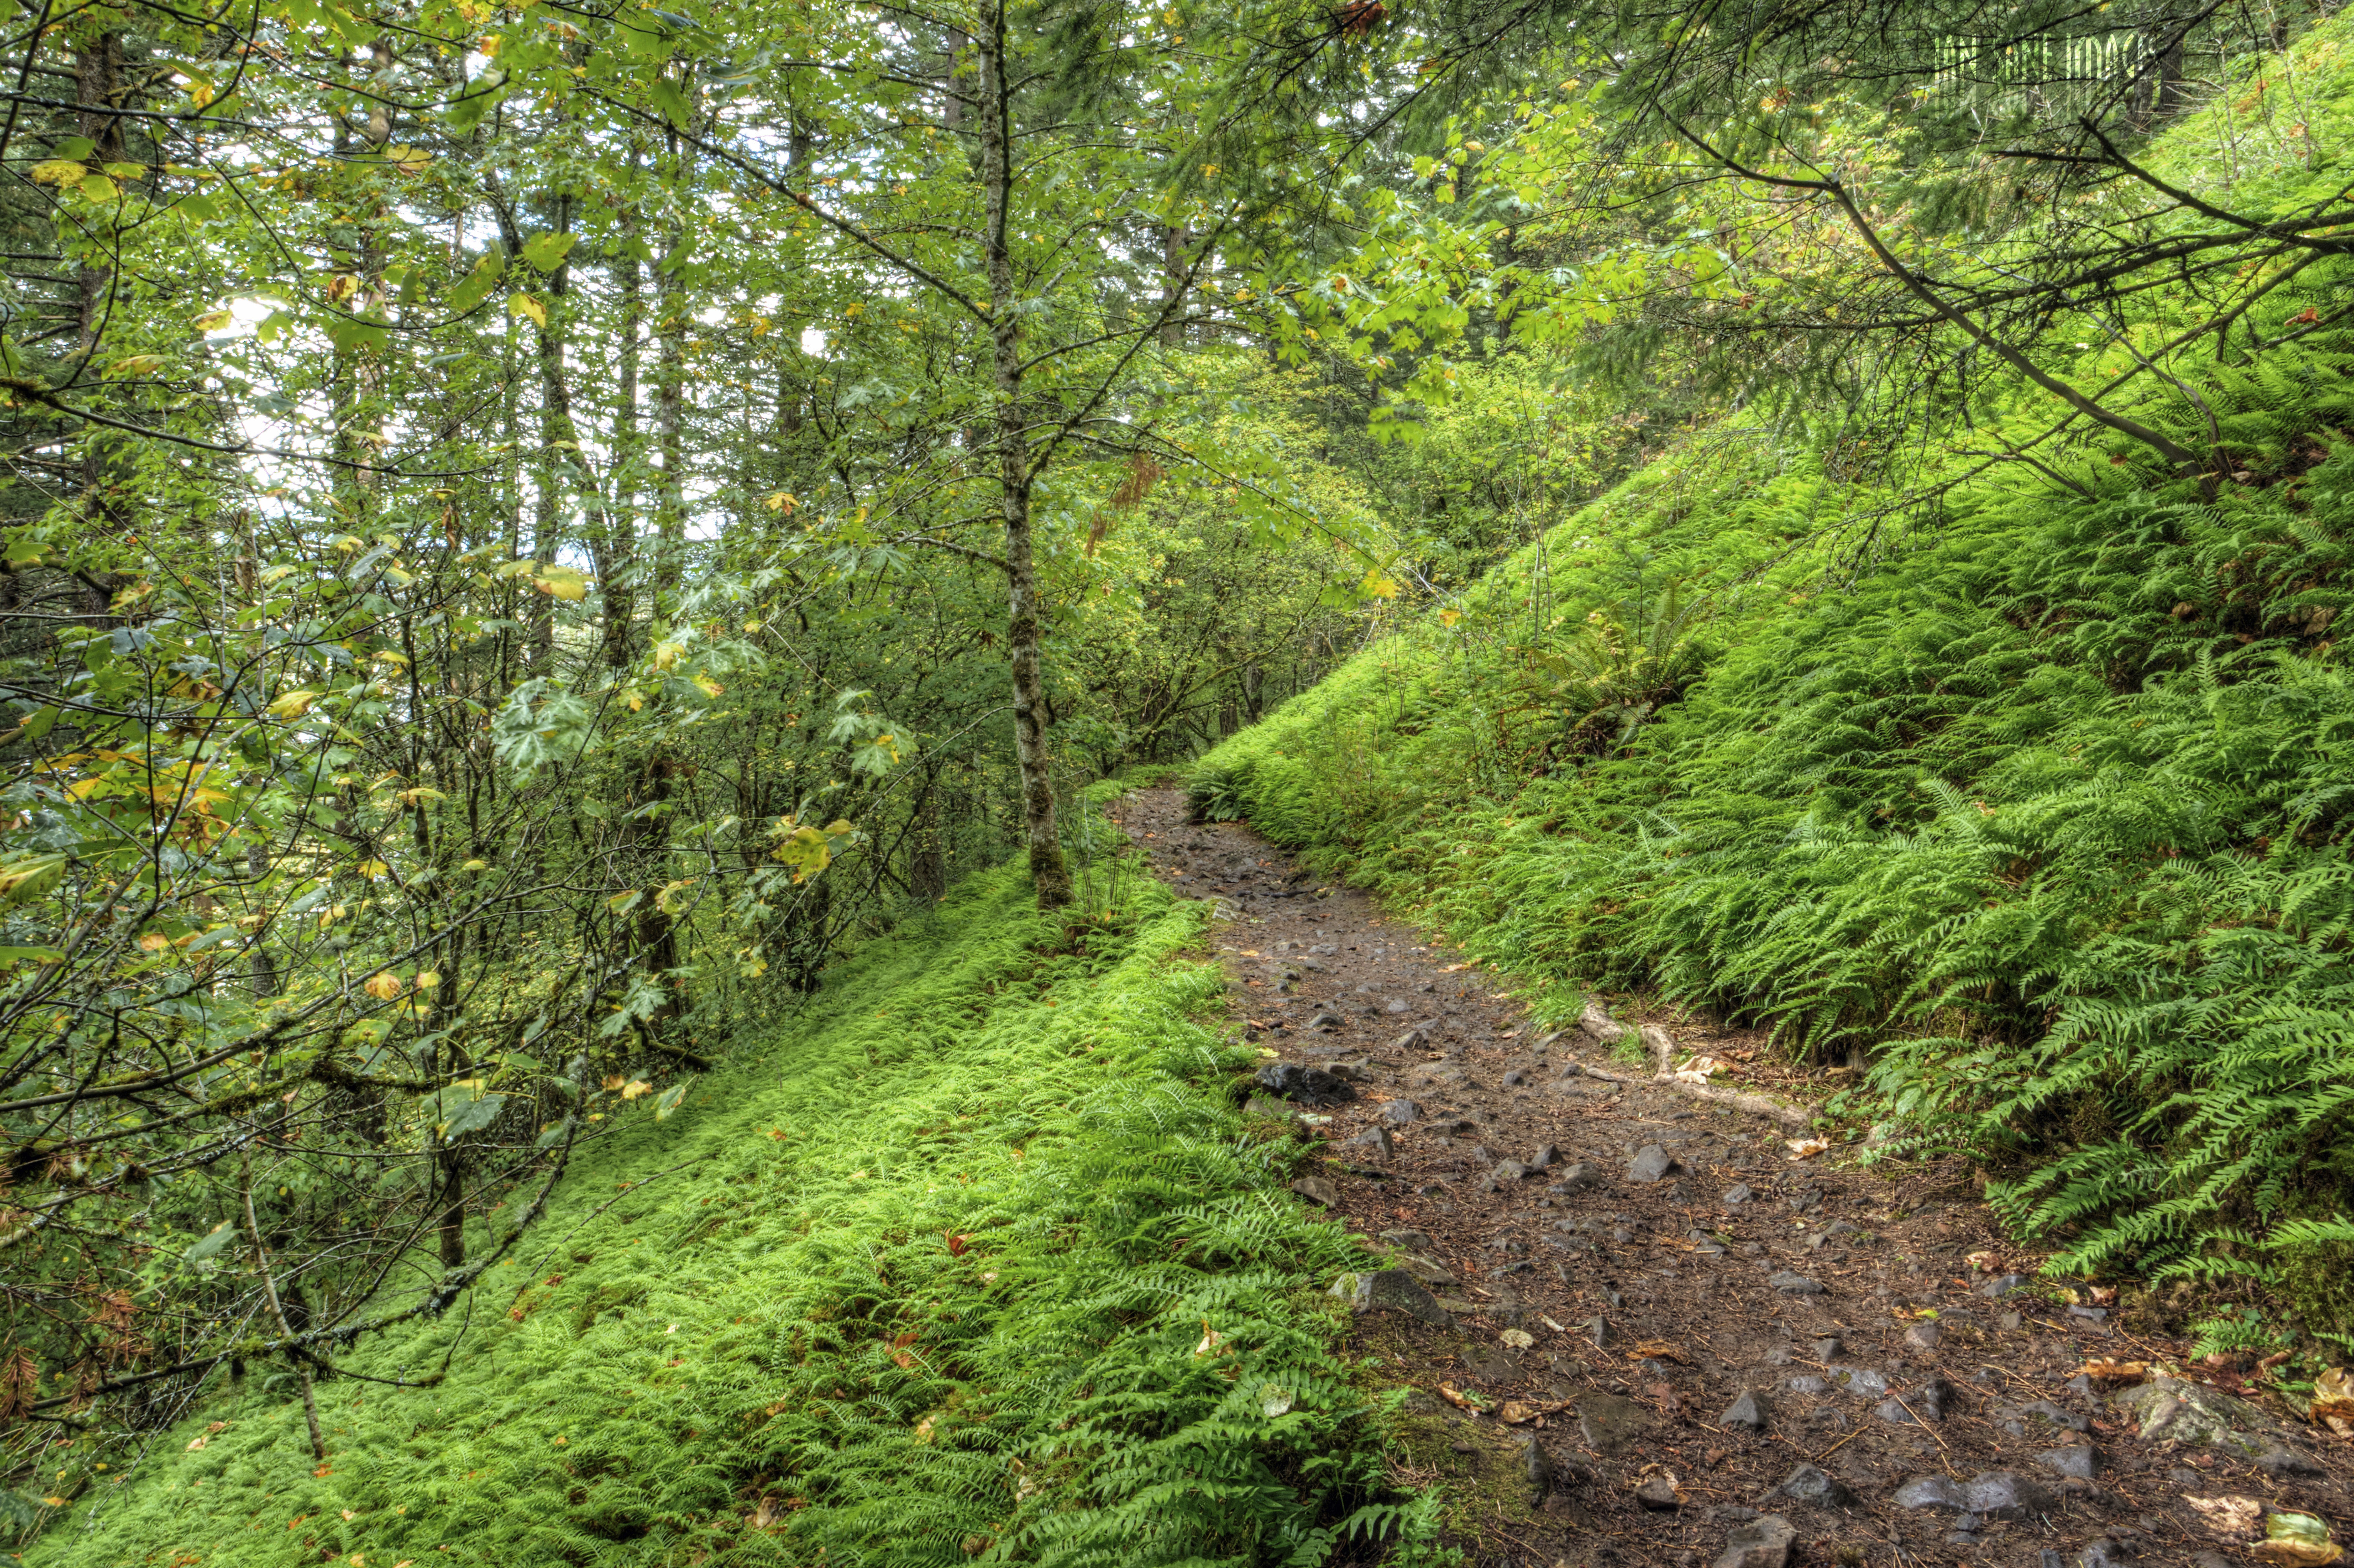
landscape, tree, forest, plant, trail, camera, photography, sunlight, rain, leaf, fall, flower, river, stream, green, jungle, lens, autumn, canon, soil, two, gorge, fern, sword, long, eos, exposure, cool image, vegetation, shrub, rainforest, falls, deciduous, mark, ii, 5d, images, usm, woodland, f4l, habitat, i, ecosystem, oregon, columbia, ian, sane, ef1740mm, elowah, trailingferns, biome, old growth forest, natural environment, woody plant, temperate broadleaf and mixed forest, temperate coniferous forest